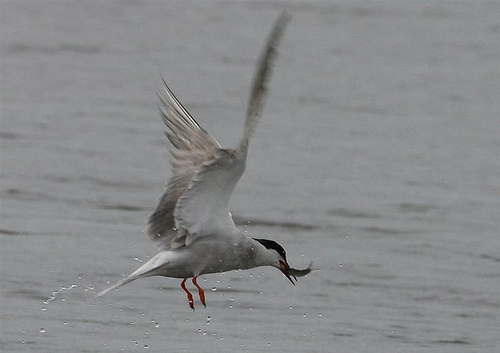
a medium sized bird that has white feathers and a grey belly
this bird has a black crown, orange tarsuses and feet, and a white throat.
the bird has black crown and nape area, with white and grey color on it's body.
a large bird with curved wings, and a white body.
this medium sized grey bird has a black nape, dark orange tarsus and feet, and a long pointy beak.
the red tarsus on the bird with a black crown on the bird
this bird has wings that are white and has a black crownthe bird has white wings, orange feet and beak, and a black head.
a large bird with a black crown and whitish grey in color elsewhere, with a large wingspan, and orange tarsus and long beak.
a large bird with a white coloring and black head.
Species: Common Tern